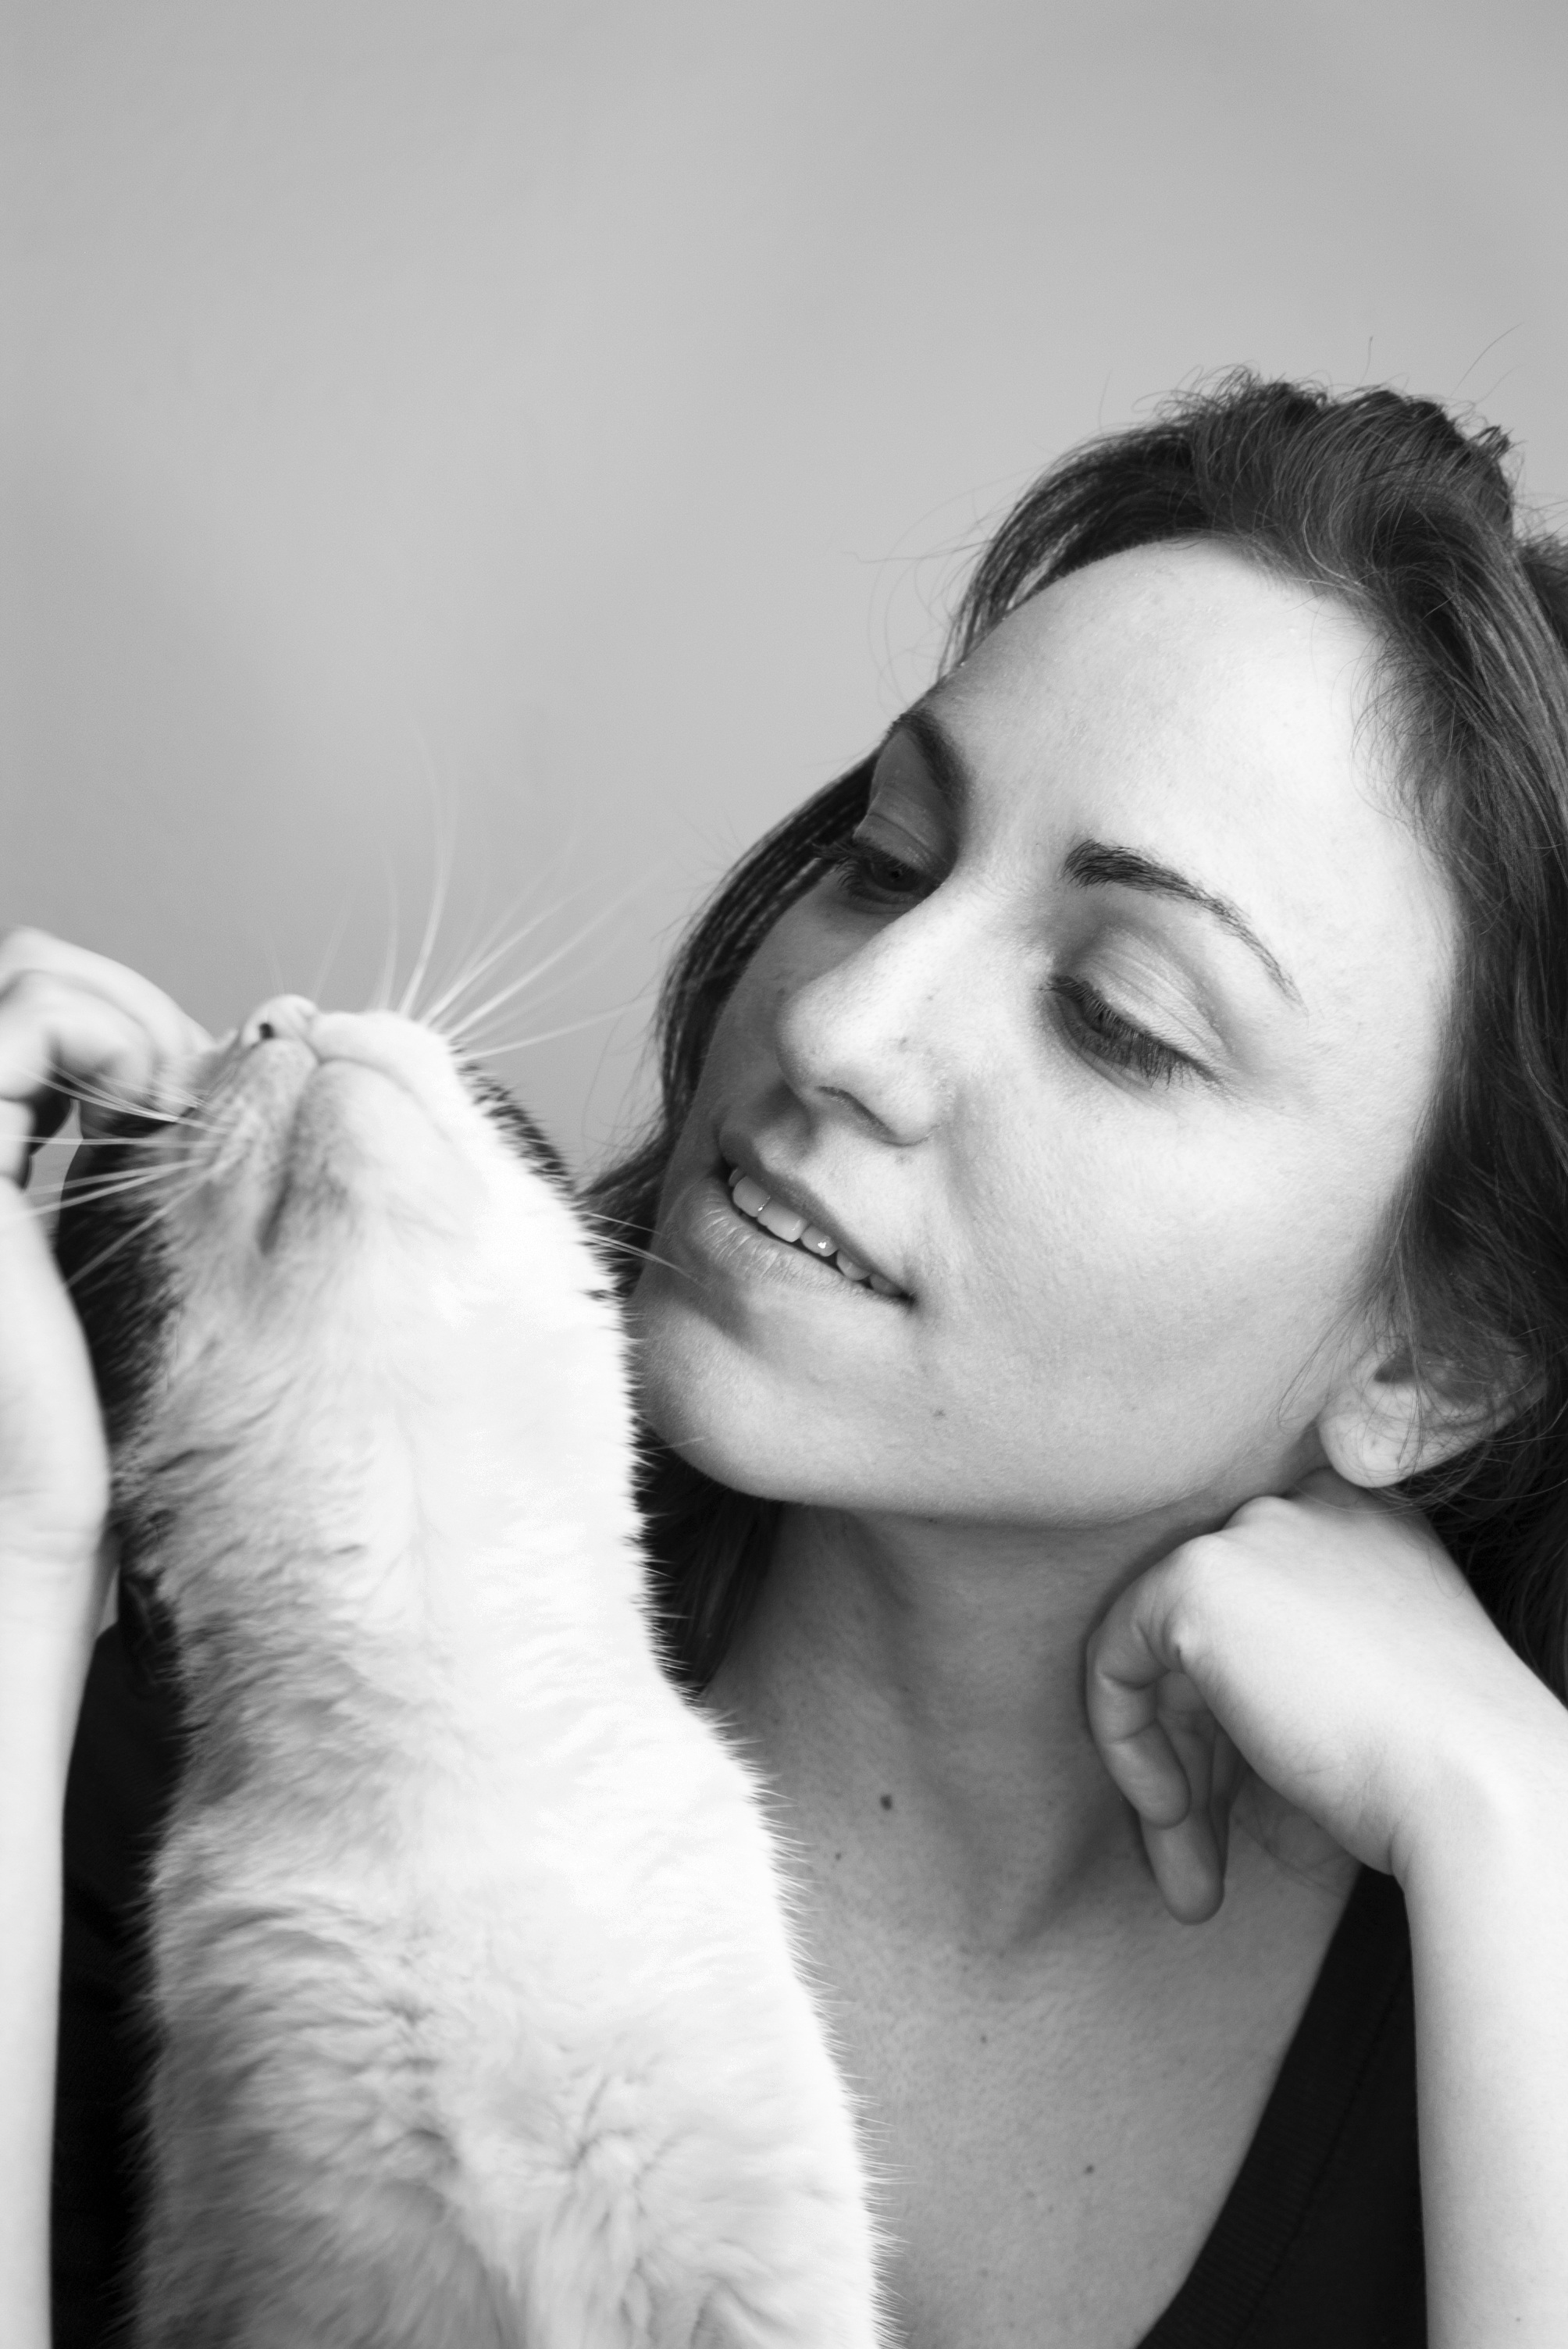
person, black and white, girl, woman, white, photography, animal, cute, female, love, pet, fur, portrait, model, young, cat, black, monochrome, lady, facial expression, smile, human body, face, nose, fun, happy, eye, head, photograph, skin, beauty, beautiful, domestic, pretty, organ, attractive, emotion, interaction, photo shoot, monochrome photography, portrait photography, human action